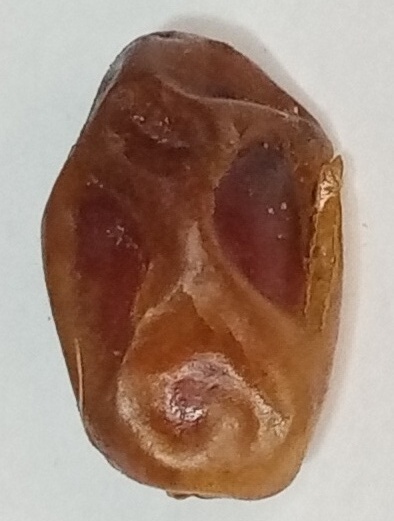
Variety: aseel
Size: medium
Grade: grade-1